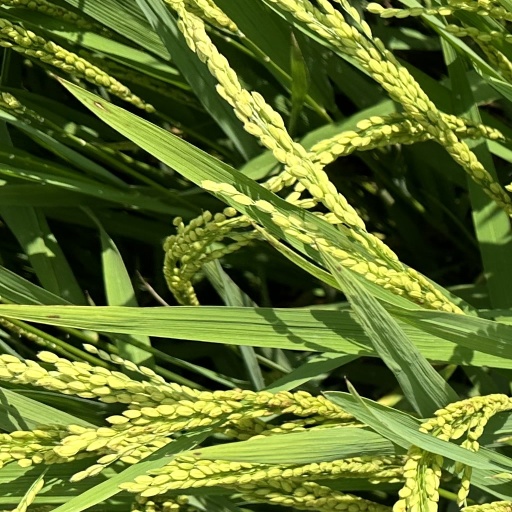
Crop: rice